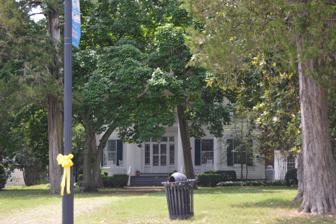
Building: Roberts-Vaughan House
Country: United States of America
Year built: 1805
Historic house in North Carolina, United States United States historic place Roberts-Vaughan House U.S. National Register of Historic Places U.S. Historic district Contributing property Facade Show map of North Carolina Show map of the United States Location 130 E. Main St., Murfreesboro, North Carolina Coordinates 36°26′33″N 77°6′1″W / 36.44250°N 77.10028°W / 36.44250; -77.10028 Area 1 acre (0.40 ha) Built c. 1805 ( 1805 ) Architectural style Greek Revival, Federal NRHP reference No. 71000595 Added to NRHP February 18, 1971 Roberts-Vaughan House is a historic home located in the Murfreesboro Historic District at Murfreesboro , Hertford County, North Carolina .  It was built about 1805, as a two-story, five-bay, Federal style frame dwelling with a gable roof.  The front facade features a large three bay tetrastyle pedimented portico in the Greek Revival style.  It was built by Benjamin Roberts, a prominent local merchant. It was listed on the National Register of Historic Places in 1971. The house is owned by the Murfreesboro Historical Association and houses its offices and the Chamber of Commerce. The Association also operates the Brady C. Jefcoat Museum , William Rea Museum , Dr. Walter Reed House, John Wheeler House, shops and the Agriculture and Transportation Museum. References